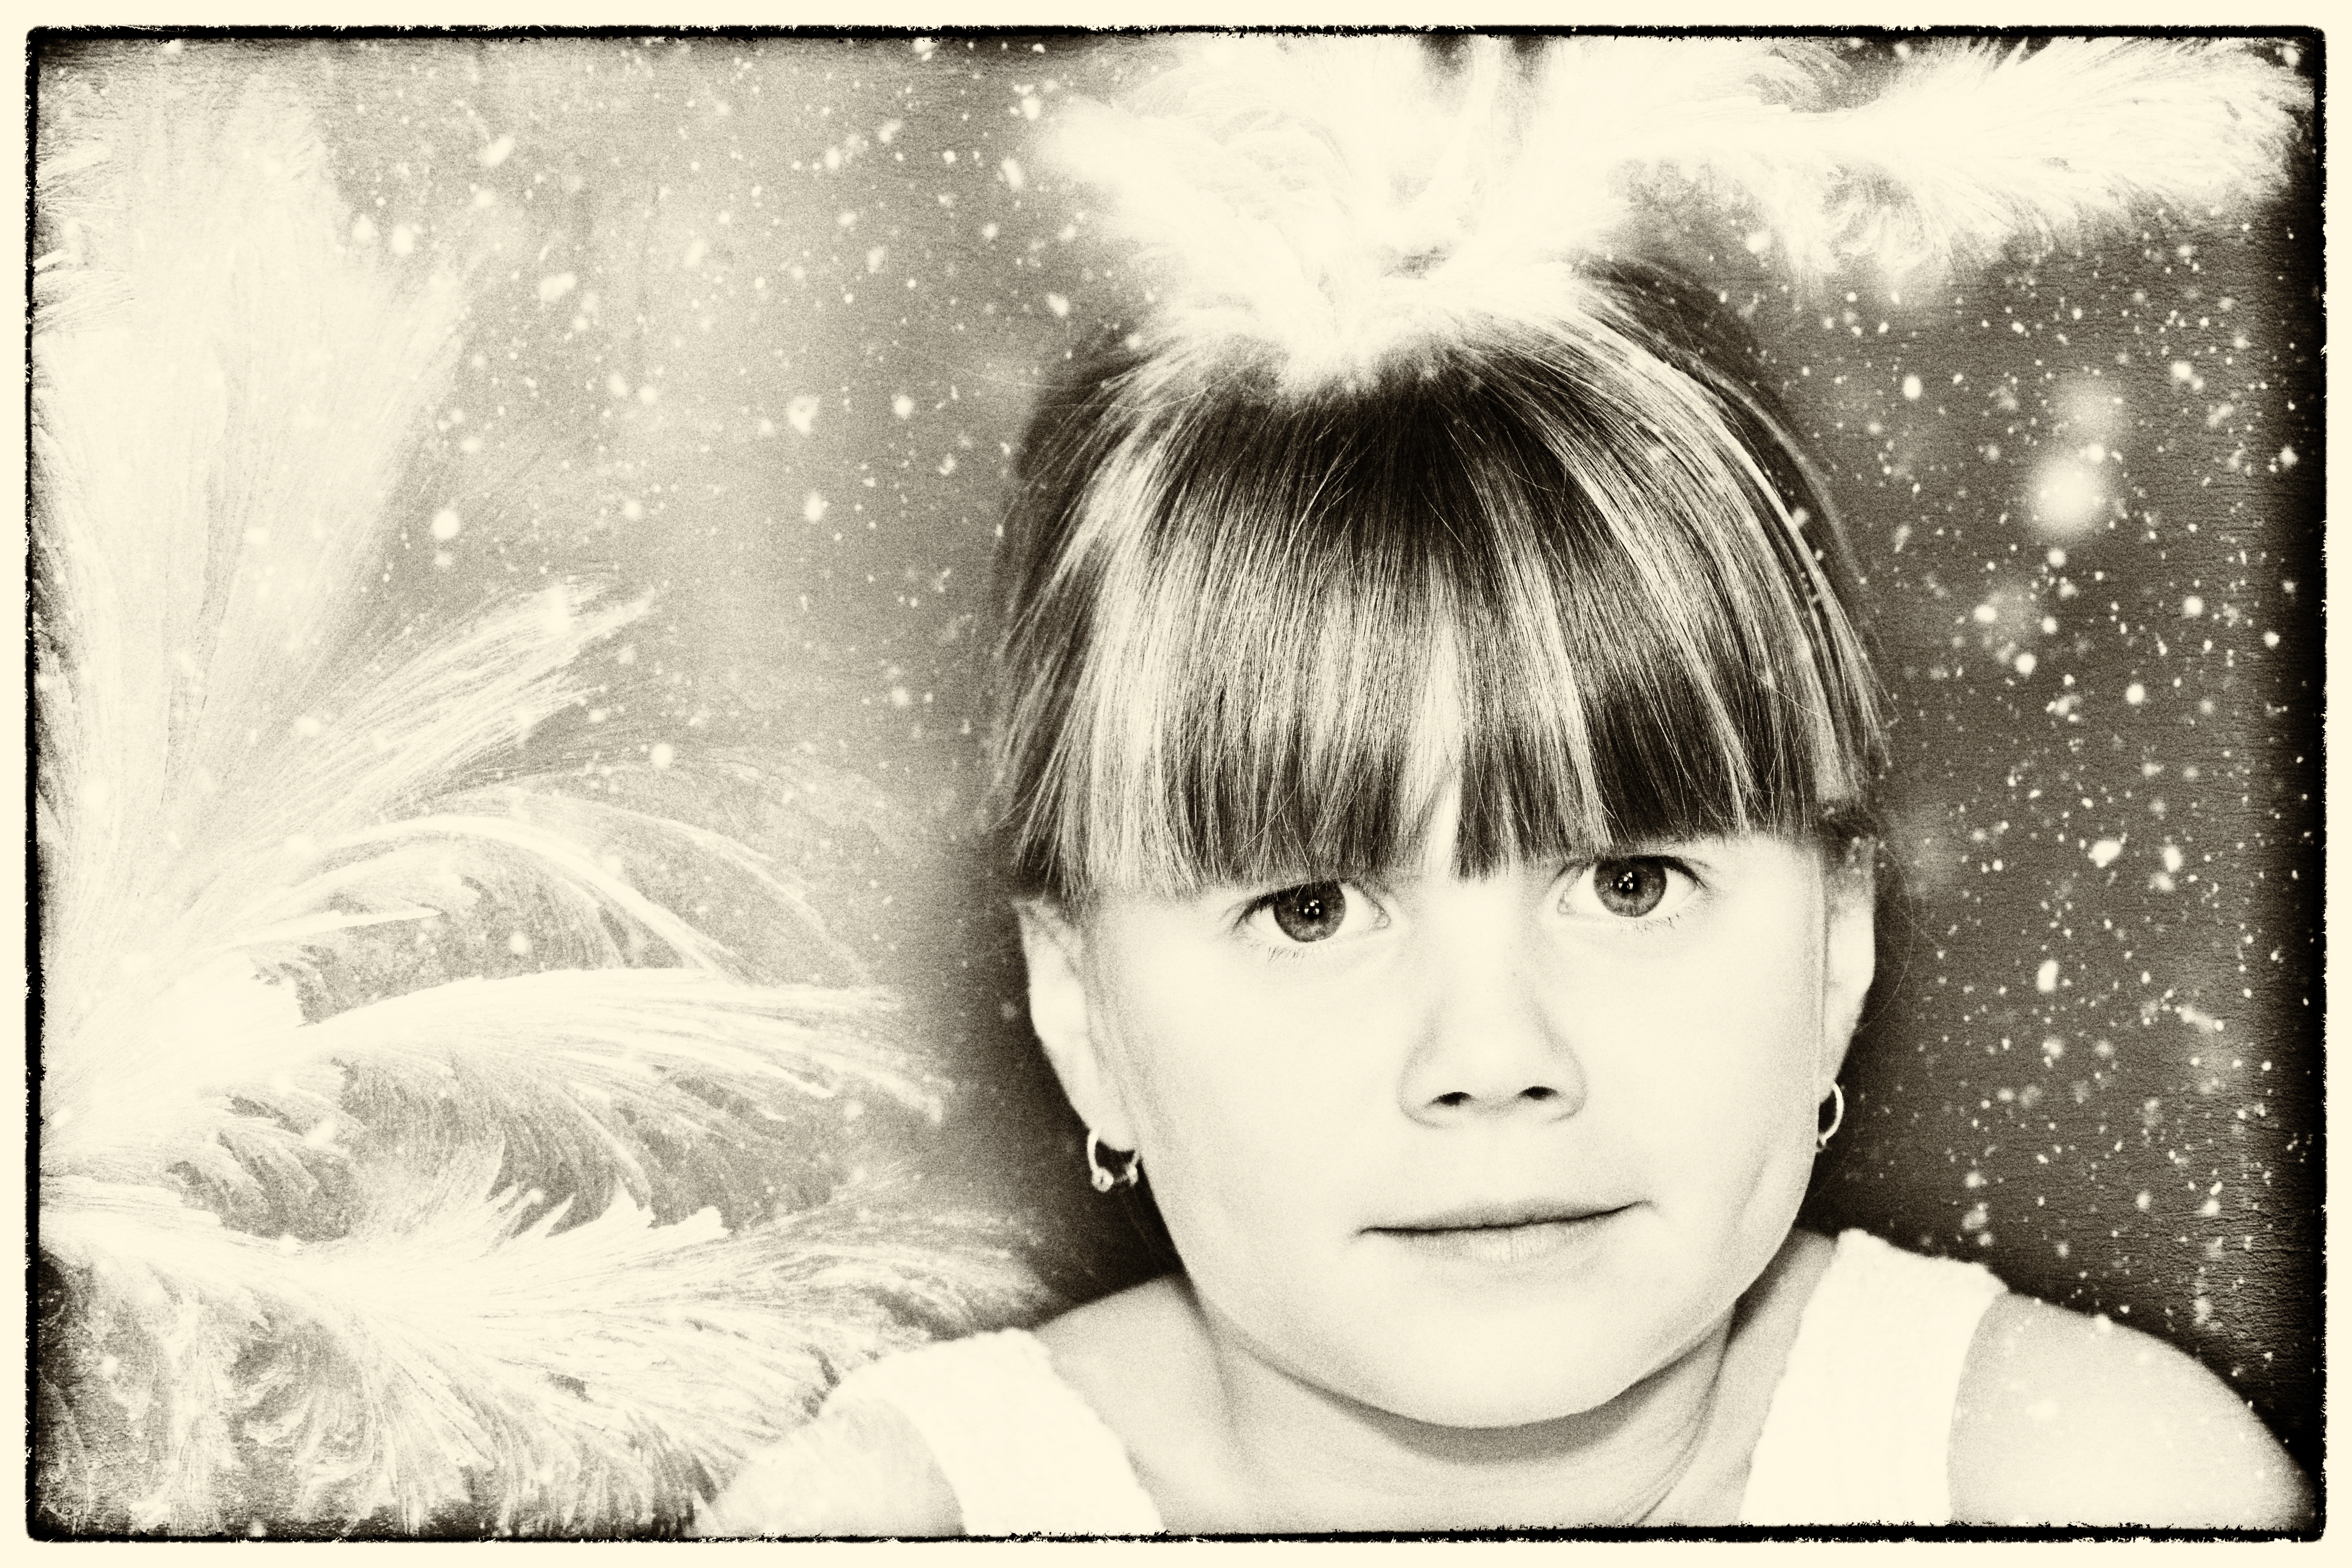
black and white, girl, photography, vintage, portrait, child, monochrome, face, sketch, drawing, eye, photograph, image, emotion, old photo, monochrome photography, portrait photography